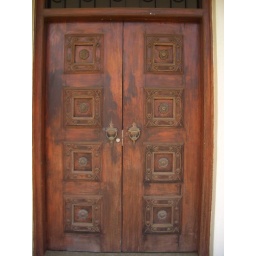
One of the wooden carved doors at the mosque in Nairobi, Kenya